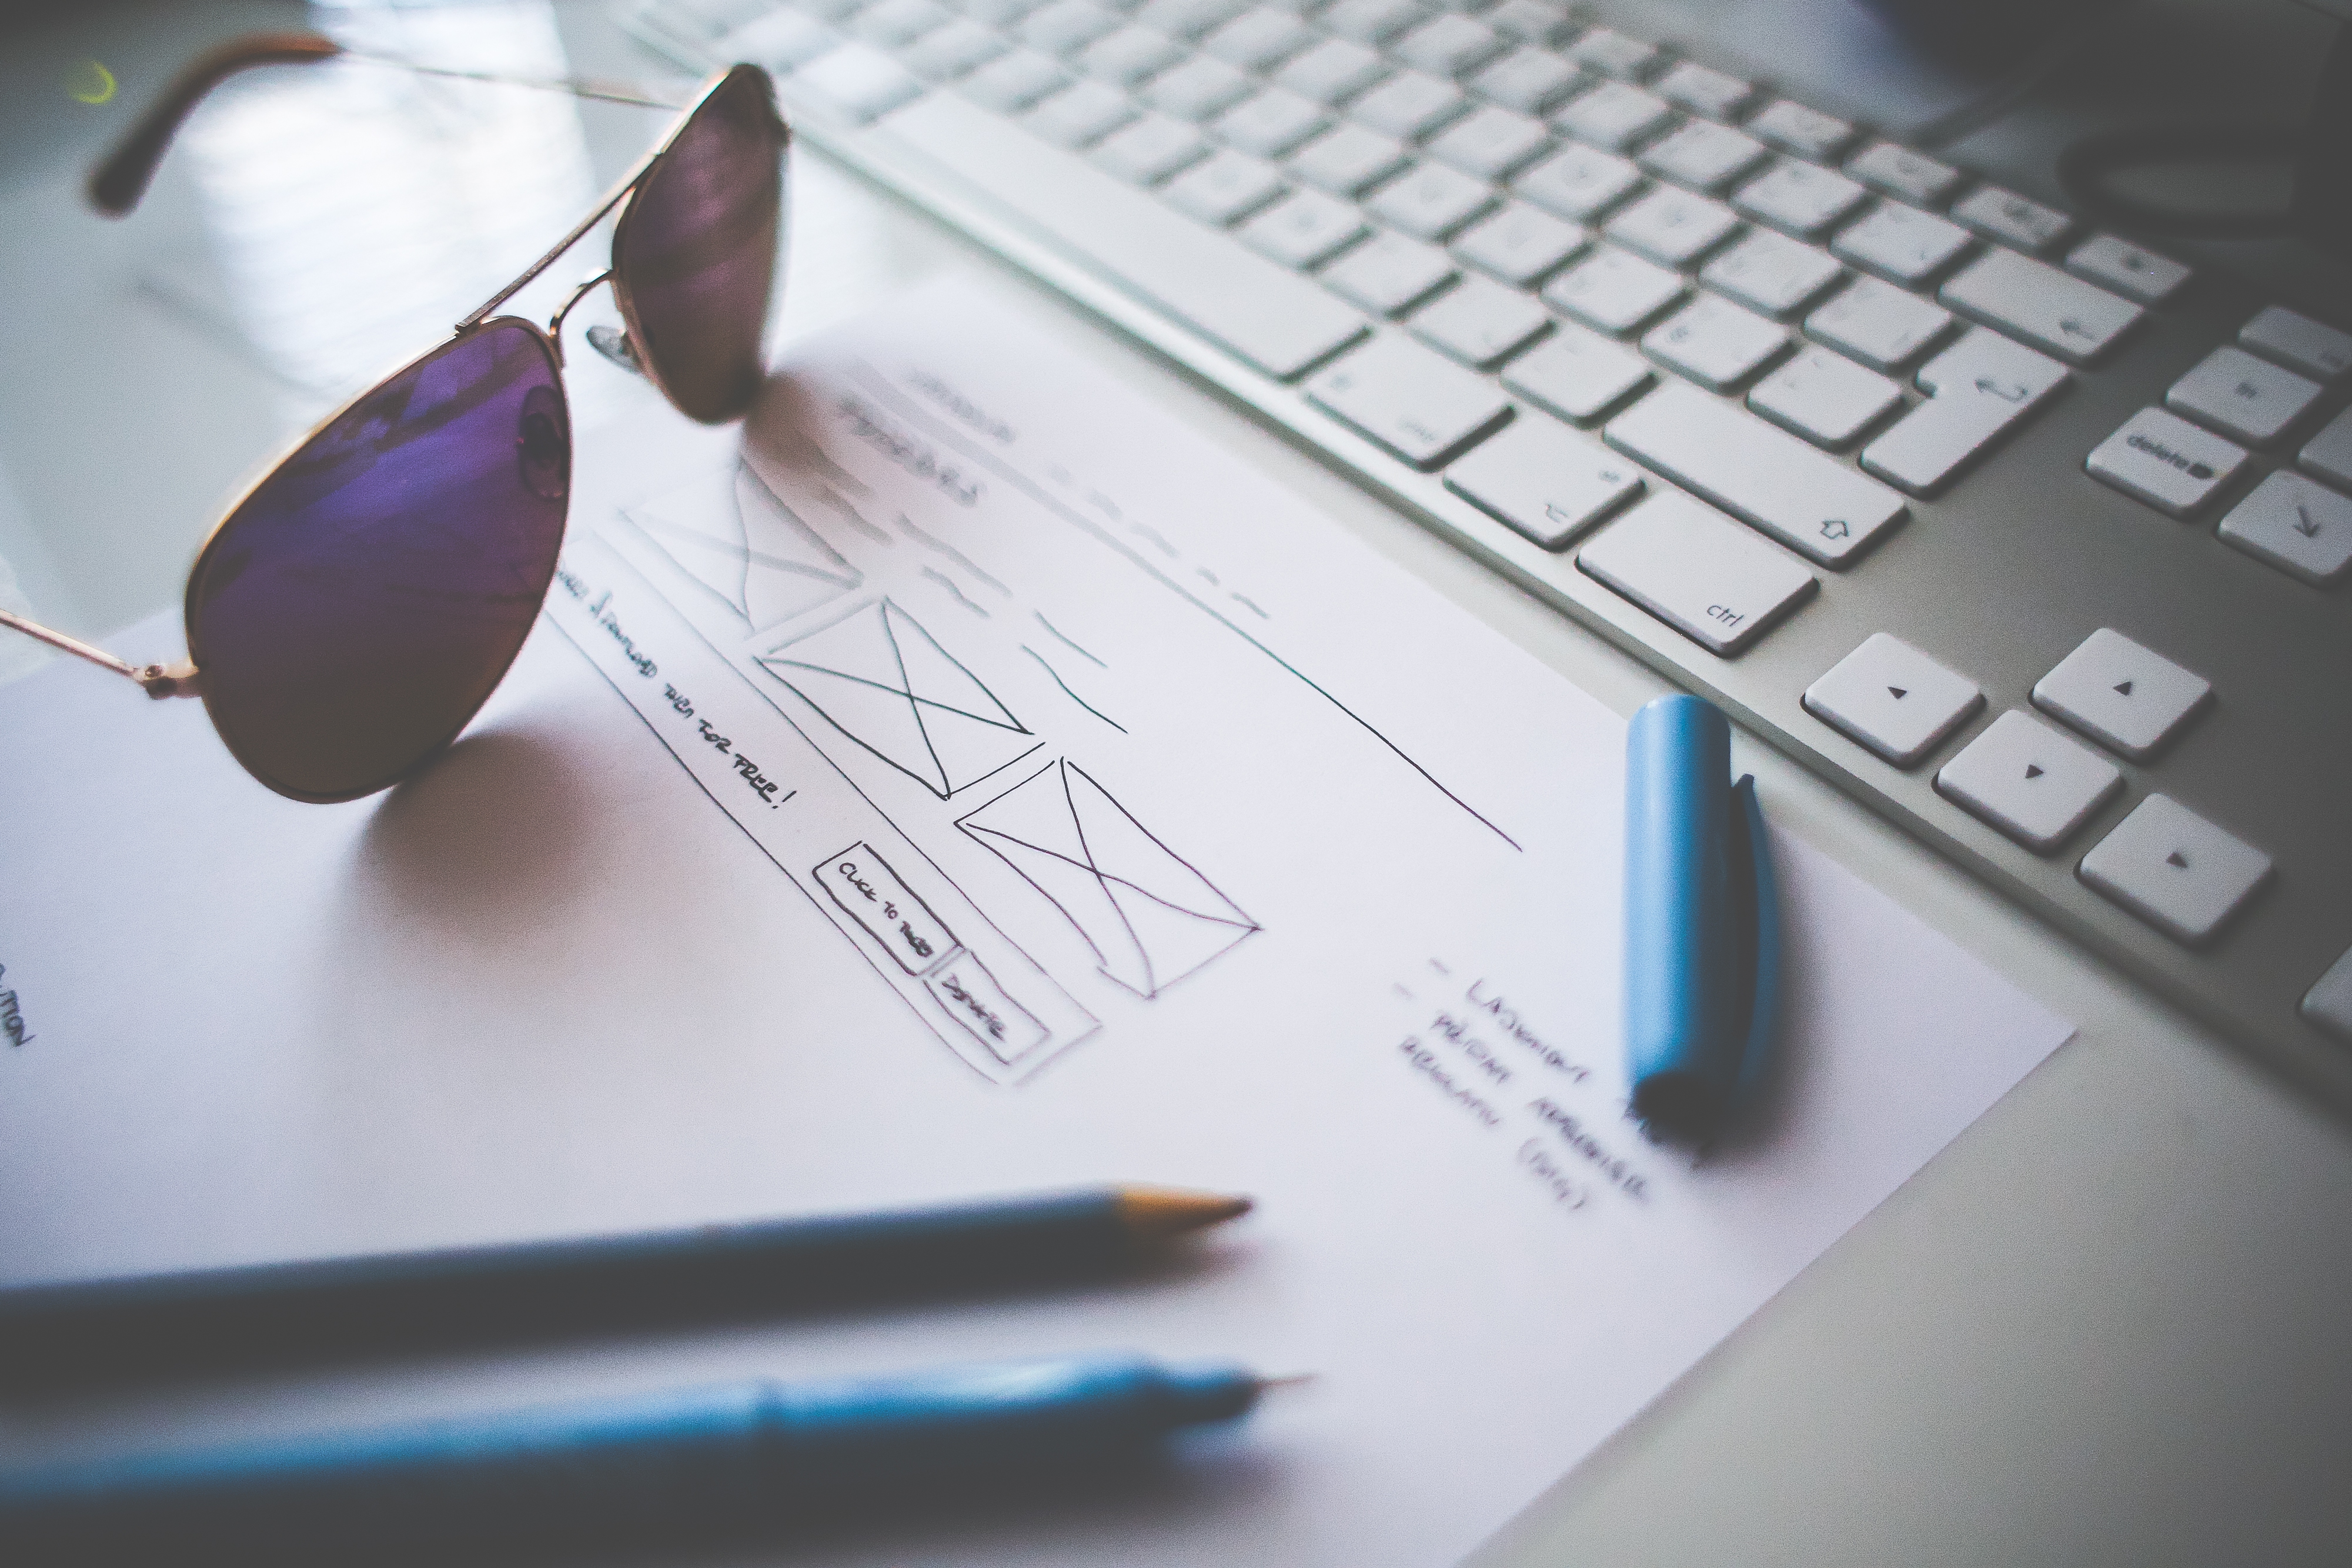
eyewear, glasses, blue, text, line, sunglasses, design, technology, vision care, electronic device, writing, office equipment, paper, desk, drawing, input device, still life, handwriting